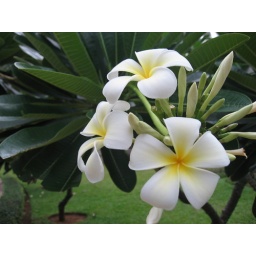
white pettels with yellow center. in Vietnam statue garden in the city of Vung tau